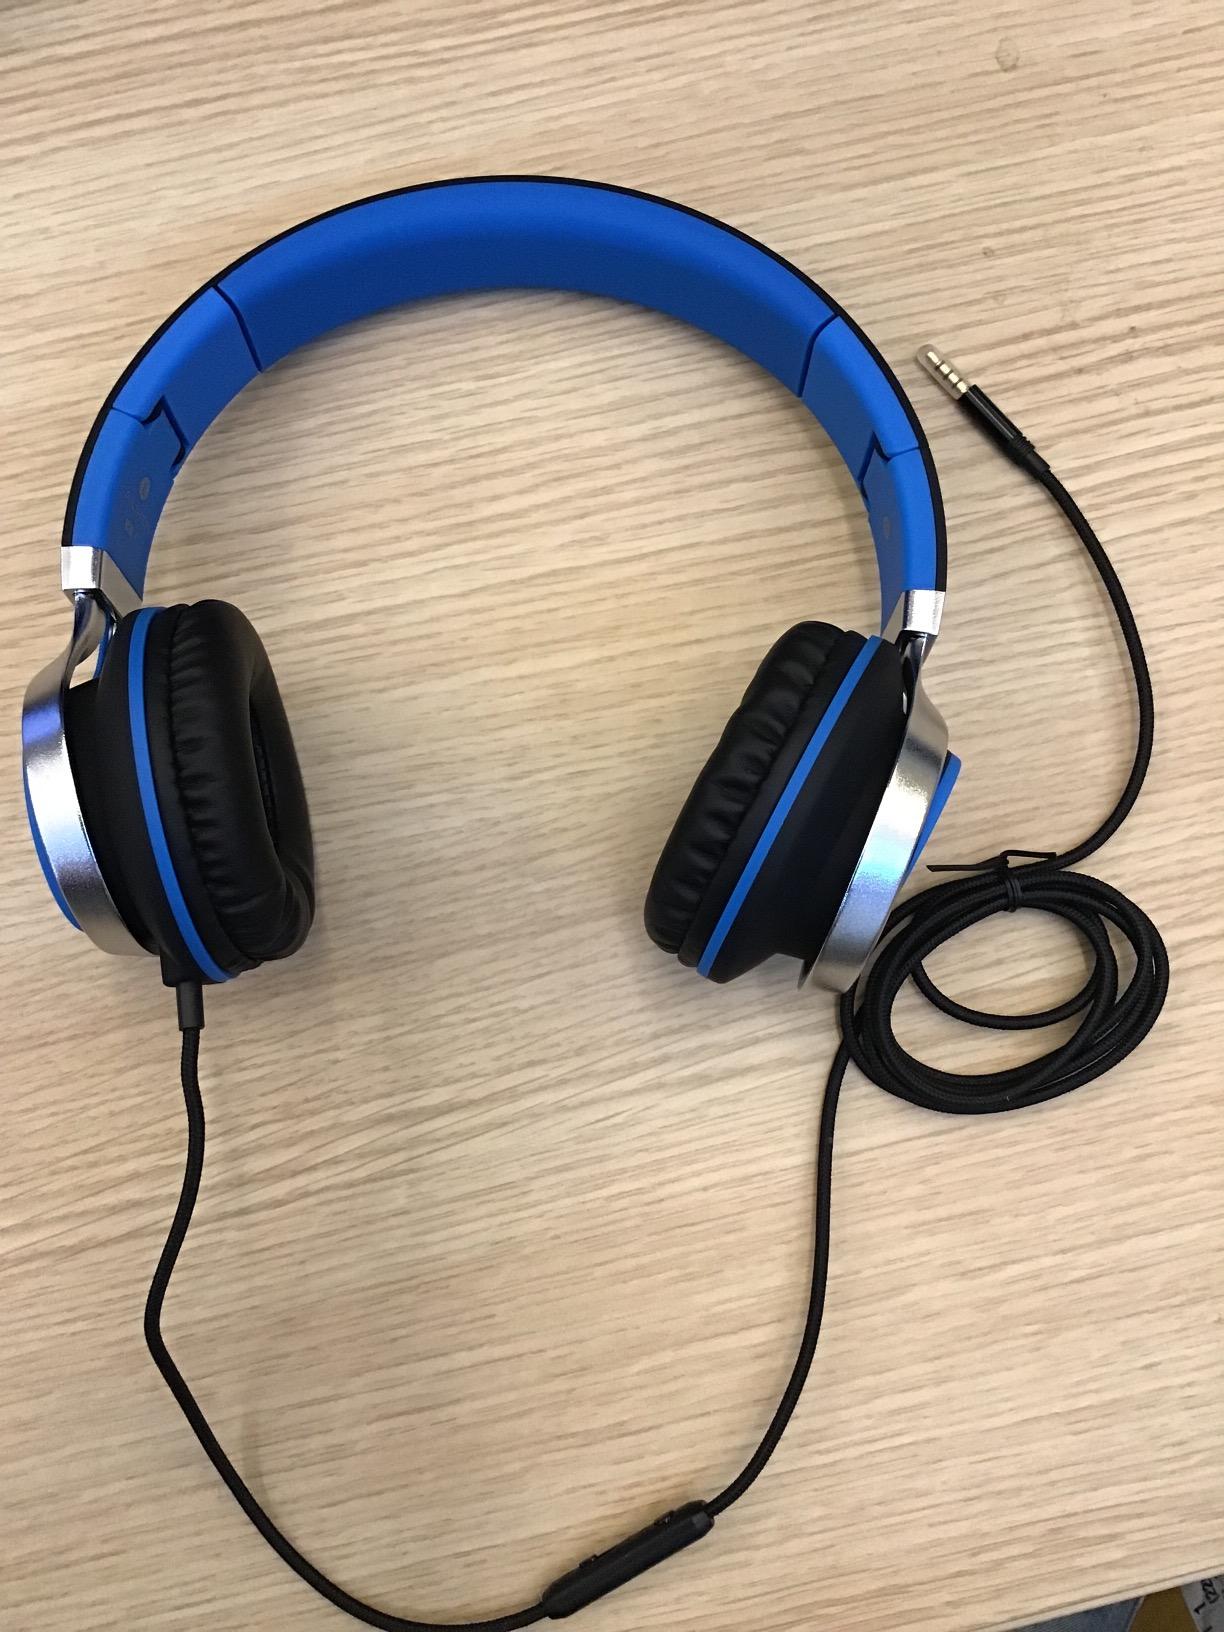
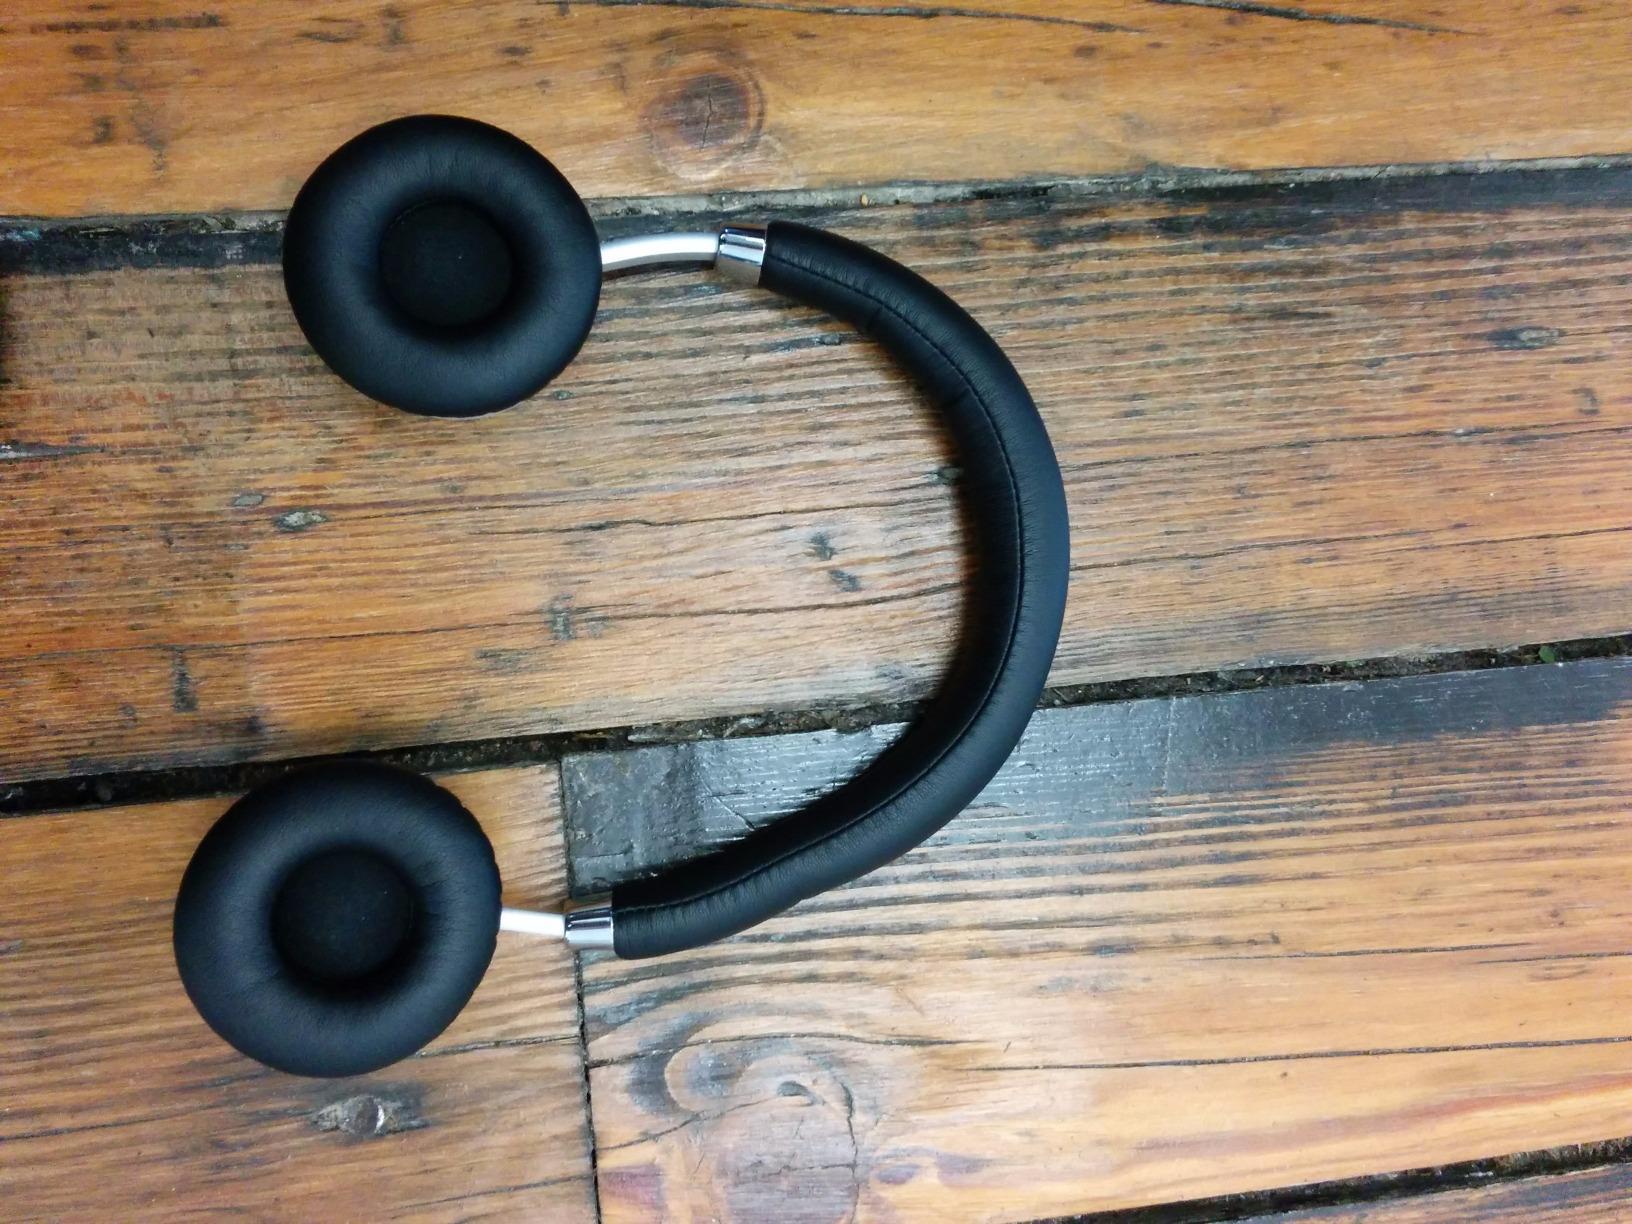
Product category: headphones
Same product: no